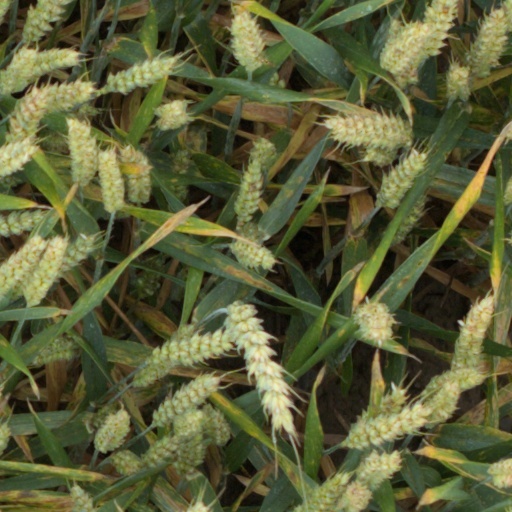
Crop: wheat